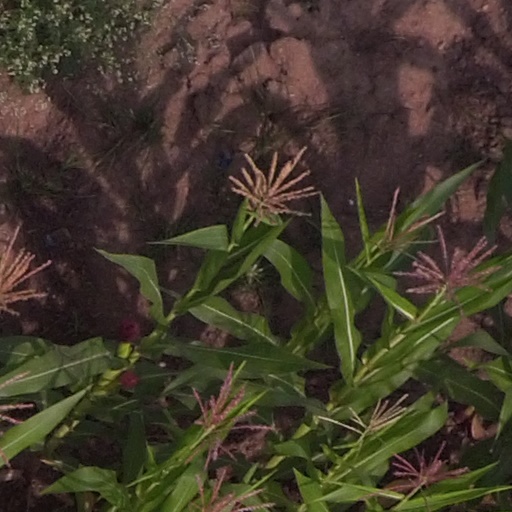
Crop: maize; corn